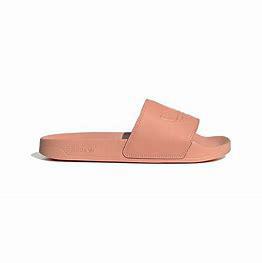
Brand: Adidas
Model: Adilette Lite